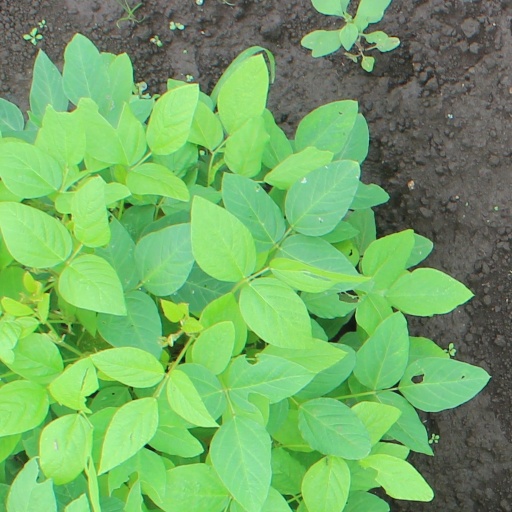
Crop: soybean